Fairport's Cropredy Convention appearances

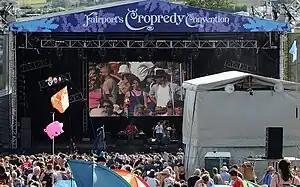
The stage at Fairport's Cropredy Convention

This is a list of artists who have played at the various Fairport Convention Fairport's Cropredy Convention over the years.